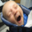
Label: baby